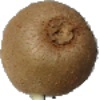
Label: kiwi